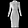
Label: Dress